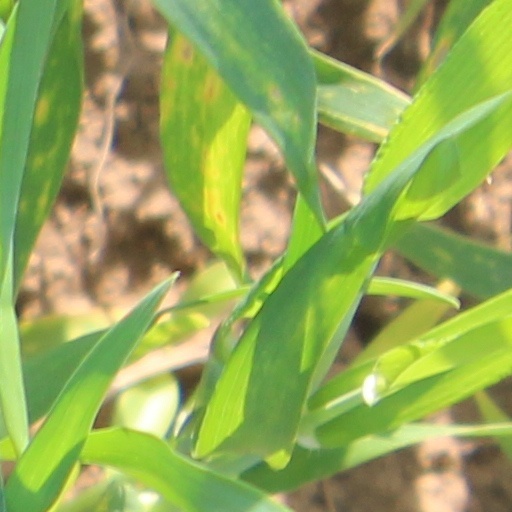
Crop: wheat